LCVP (United Kingdom)

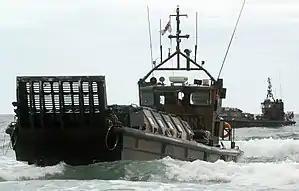
A Royal Marines Landing Craft Vehicle Personnel (LCVP) Mk5

The Landing Craft Vehicle Personnel (LCVP) is a versatile amphibious landing craft designed to transport troops or armoured vehicles from ship to shore during amphibious landings. The designation was first used in British service for the LCVP Mk2s introduced with the two amphibious transport docks, the role having previously been carried out by the Landing Craft Assault developed during the Second World War. They are manned and operated by 1 Assault Group Royal Marines.